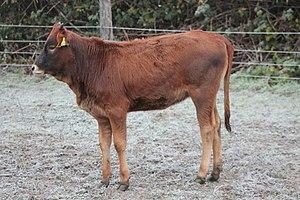
Le projet Auerrind est un projet d'élevage d'une race bovine de type aurochs appelée Auerrind. Le mot Auerrind est composé d'Auer, et de rind. À court et à moyen terme, le bétail Auerrind devrait se rapprocher le plus possible du phénotype de l'aurochs, de son comportement et de sa génétique, grâce à une reproduction ciblée. À moyen et long terme, la réintroduction, le marronage et la sélection naturelle de ces animaux devraient permettre d'assurer le rôle écologique autrefois exercé par l'aurochs. Le projet Auerrind a été créé en 2013 au laboratoire en plein air de Lauresham du monastère Lorsch en Hesse. Il s'est développé à partir d'un projet précédent et est indépendant depuis 2015. Les premiers veaux croisés de la génération F1 sont nés en 2016.